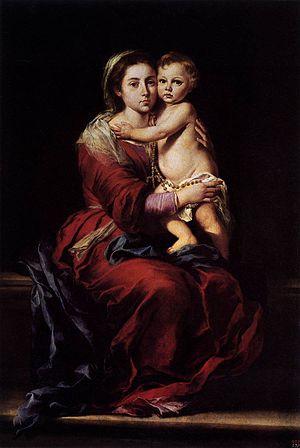
Patrick Peyton, né le 9 janvier 1909 en Irlande et mort le 3 juin 1992, est un prêtre catholique, membre de la congrégation de Sainte-Croix, fondateur de la Croisade de la famille du rosaire et vénérable. Il est également connu sous le nom de prêtre du Rosaire.